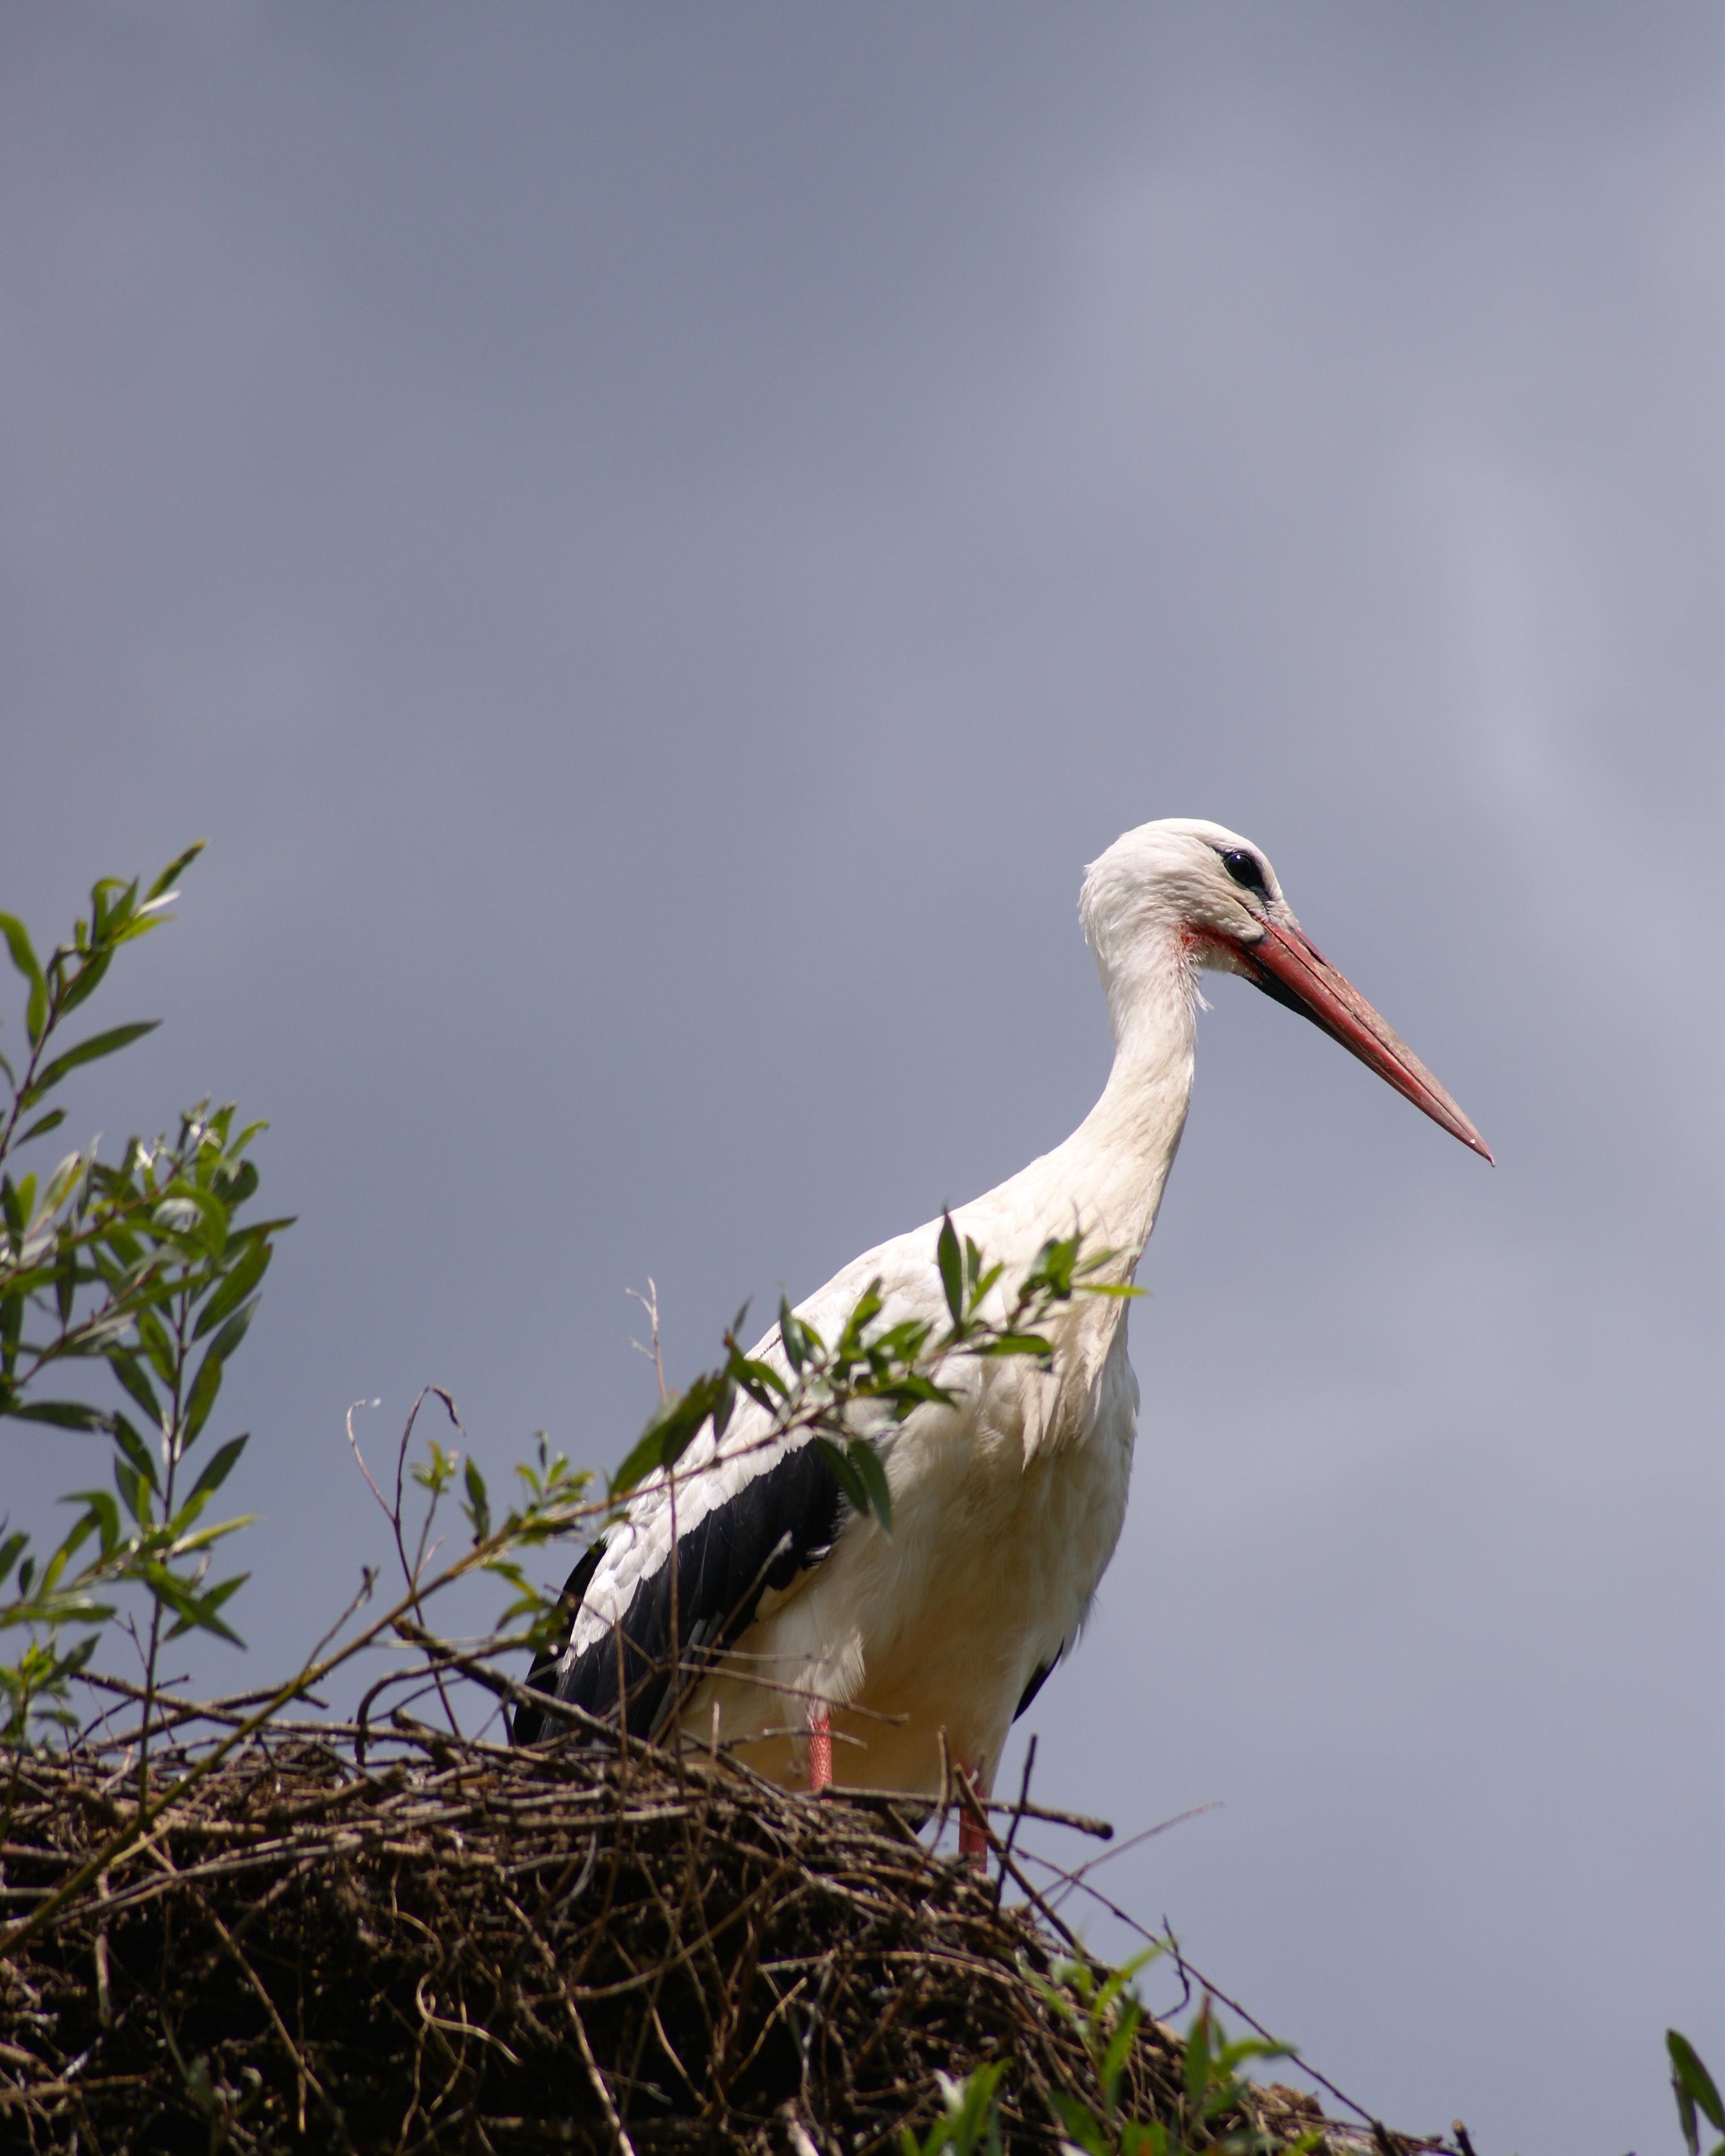
nature, bird, wing, animal, wildlife, beak, fauna, stork, vertebrate, bill, heron, white stork, rattle stork, storchennest, large beak, ciconiiformes